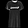
Label: T - shirt / top